The Story of King Arthur and His Knights

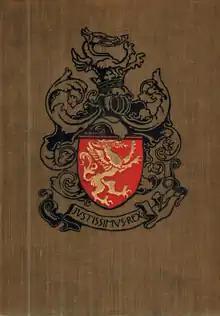
Cover of the first printing of the 1903 edition

The Story of King Arthur and His Knights is a 1903 children's novel by the American illustrator and writer Howard Pyle. The book contains a compilation of various stories, adapted by Pyle, regarding the legendary King Arthur of Britain and select Knights of the Round Table. Pyle's novel begins with Arthur in his youth and continues through numerous tales of bravery, romance, hardship, battle, and knighthood.